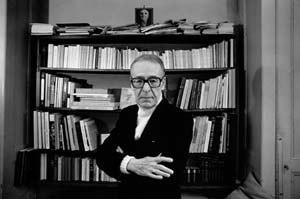
Henri Guillemin
Henri Guillemin, né le 19 mars 1903 à Mâcon et mort le 4 mai 1992 à Neuchâtel en Suisse, est un critique littéraire, historien, conférencier, polémiste, homme de radio et de télévision français, connu pour ses talents de conteur historique et pour ses travaux sur les grands personnages de l'histoire de France et sur différents grands écrivains. Il publie aussi sous le pseudonyme de Cassius.